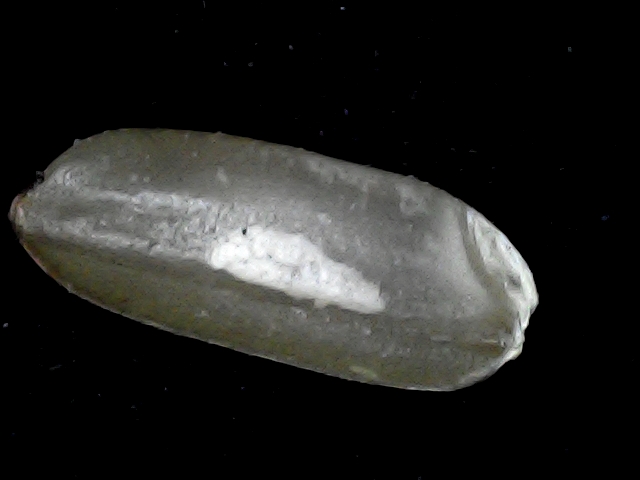
Rice variety: BD72